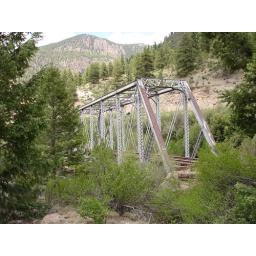
D&amp;amp;RGW railroad bridge crossing the rio grande river near south fork,co.